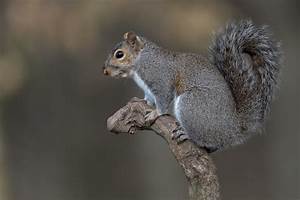
Label: squirrel